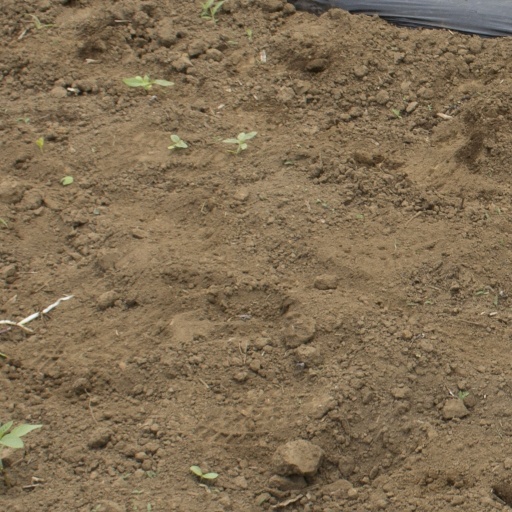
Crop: Jerusalem artichoke